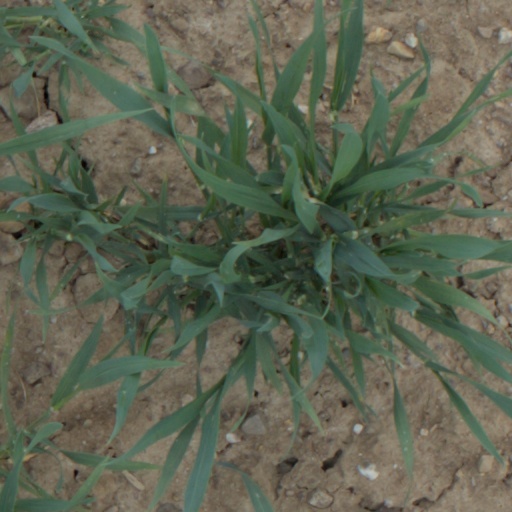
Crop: wheat